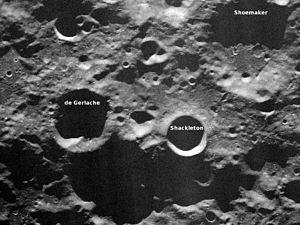
Shackleton est un cratère d'impact situé au pôle sud de la Lune. Il doit son nom à Ernest Shackleton, un explorateur de l'Antarctique.
Shoemaker est un cratère lunaire situé près du pôle sud, et localisé près des cratères Shackleton, Faustini, Malapert et Haworth. À cette latitude, la lumière solaire n'arrive que de façon rasante, et il est ainsi presque perpétuellement plongé dans l'obscurité. Peu de détails sont discernables depuis le sol terrestre, en raison de la portée des ombres et sa morphologie n'est précise que par les sondes spatiales placées en orbite lunaire. Son contour est visible avec néanmoins de nombreux craterlets tout autour de son rebord. Il communique ainsi directement avec les cratères voisins Malapert, Haworth et Faustini. La sonde Lunar Prospector a découvert une concentration d'hydrogène dans ce lieu avec son spectromètre.
de Gerlache est un cratère lunaire situé au sud-ouest de la face visible de la Lune, près du pôle Sud lunaire. Le cratère de Gerlache est situé juste à côté du cratère Shackleton. Le cratère de Gerlache a une forme en fer à cheval avec le contour ouvert au sud. L'intérieur a été inondé par de la lave basaltique, laissant un niveau de plancher sans relief.